Terje Vigen

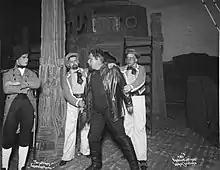
A scene from "Terje Vigen" being played out at Fahlstrøms Theater in 1905 - Terje being captured.

Terje Vigen is a poem written by Norwegian writer Henrik Ibsen and published in 1862. It follows the life of Terje Vigen, a fictional Norwegian man who lives in the town of Grimstad, during the early 19th century. During the Gunboat War, Grimstad is under a British naval blockade, and Vigen decides to travel to Denmark to acquire essential goods for his family in a small rowboat in 1809. However, his boat is captured by a Royal Navy corvette, and Vigen is sent as a prisoner of war to England, where he remains until the war is over. Returning to Grimstad in a Swedish Navy frigate in 1814, Vigen discovers that his wife and daughter have died. Becoming a maritime pilot, years later Vigen rescues a yacht in distress. He discovers that the yacht's captain was the commander of the corvette who took him prisoner, but decides against vengeance and rescues the Englishman along with his wife and child.